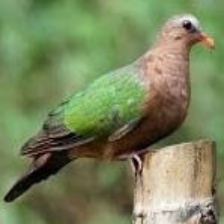
Species: GREEN WINGED DOVE
Scientific name: CHALCOPHAPS INDICA